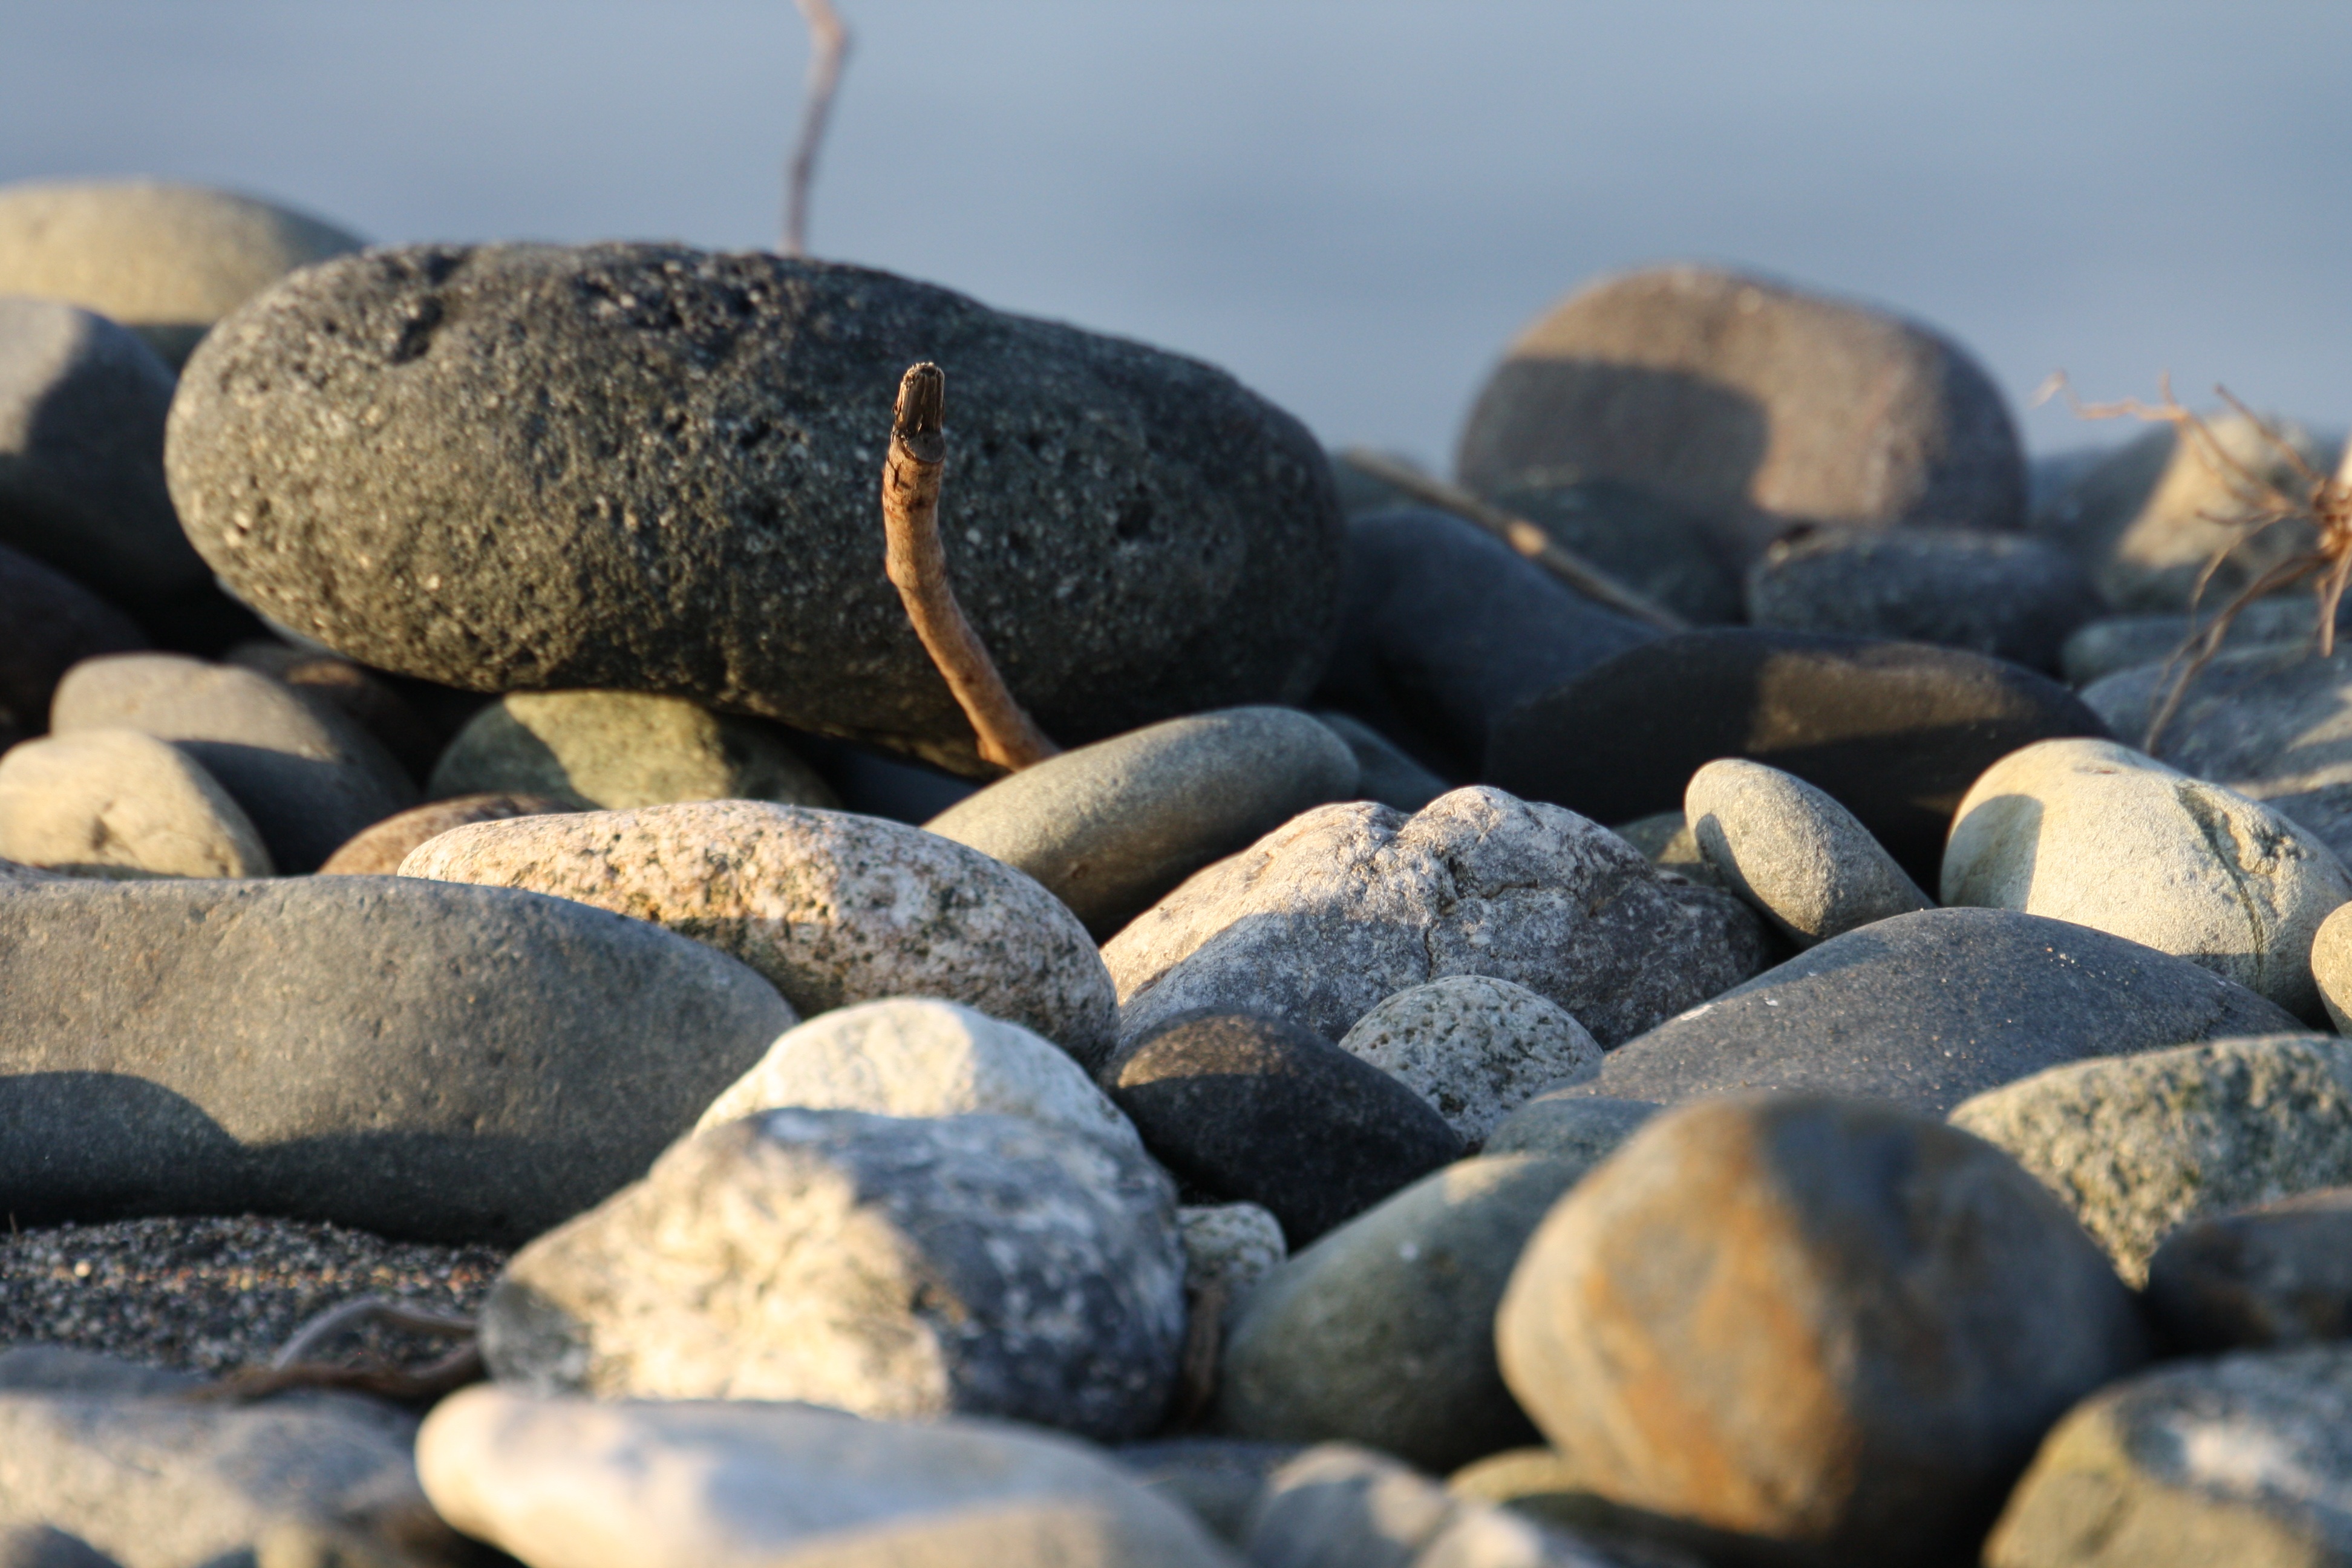
rock, wood, pebble, soil, material, rocks, geology, gravel, boulders, boulder, inspiration